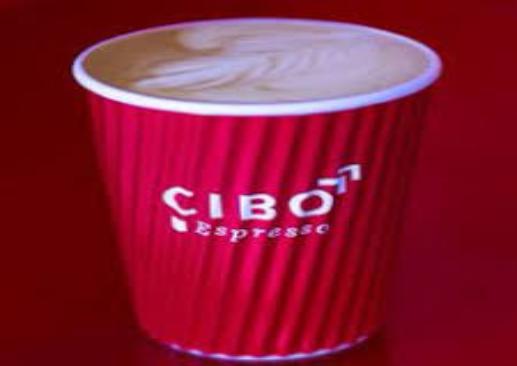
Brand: Cibo Espresso
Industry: Food